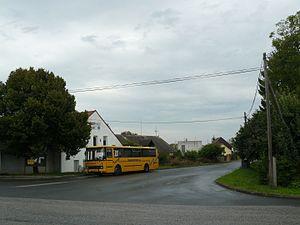
Prodašice est une commune du district de Mladá Boleslav, dans la région de Bohême-Centrale, en République tchèque. Sa population s'élevait à 93 habitants en 2020.